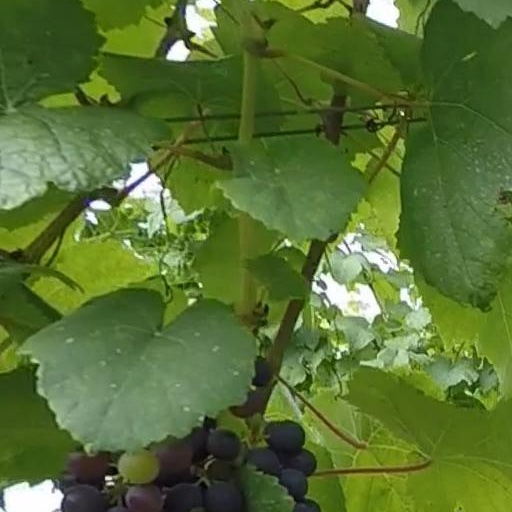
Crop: grape